House of Kalākaua

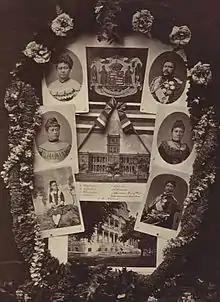
Collage showing King Kalākaua and family. Left to right from top: Queen Kapiʻolani, King Kalākaua, Princess Likelike, Queen Liliʻuokalani, Princess Kaʻiulani, and Prince Leleiohoku.

The House of Kalākaua, or Kalākaua Dynasty, also known as the Keawe-a-Heulu line, was the reigning family of the Kingdom of Hawaiʻi under King Kalākaua and Queen Liliʻuokalani. They assumed power after the last king of the House of Kamehameha, Lunalilo, died without designating an heir, leading to the election of Kalākaua and provoking the Honolulu Courthouse riot. The dynasty lost power with the overthrow of Liliʻuokalani and the end of the Kingdom in 1893. Liliʻuokalani died in 1917, leaving only cousins as heirs.